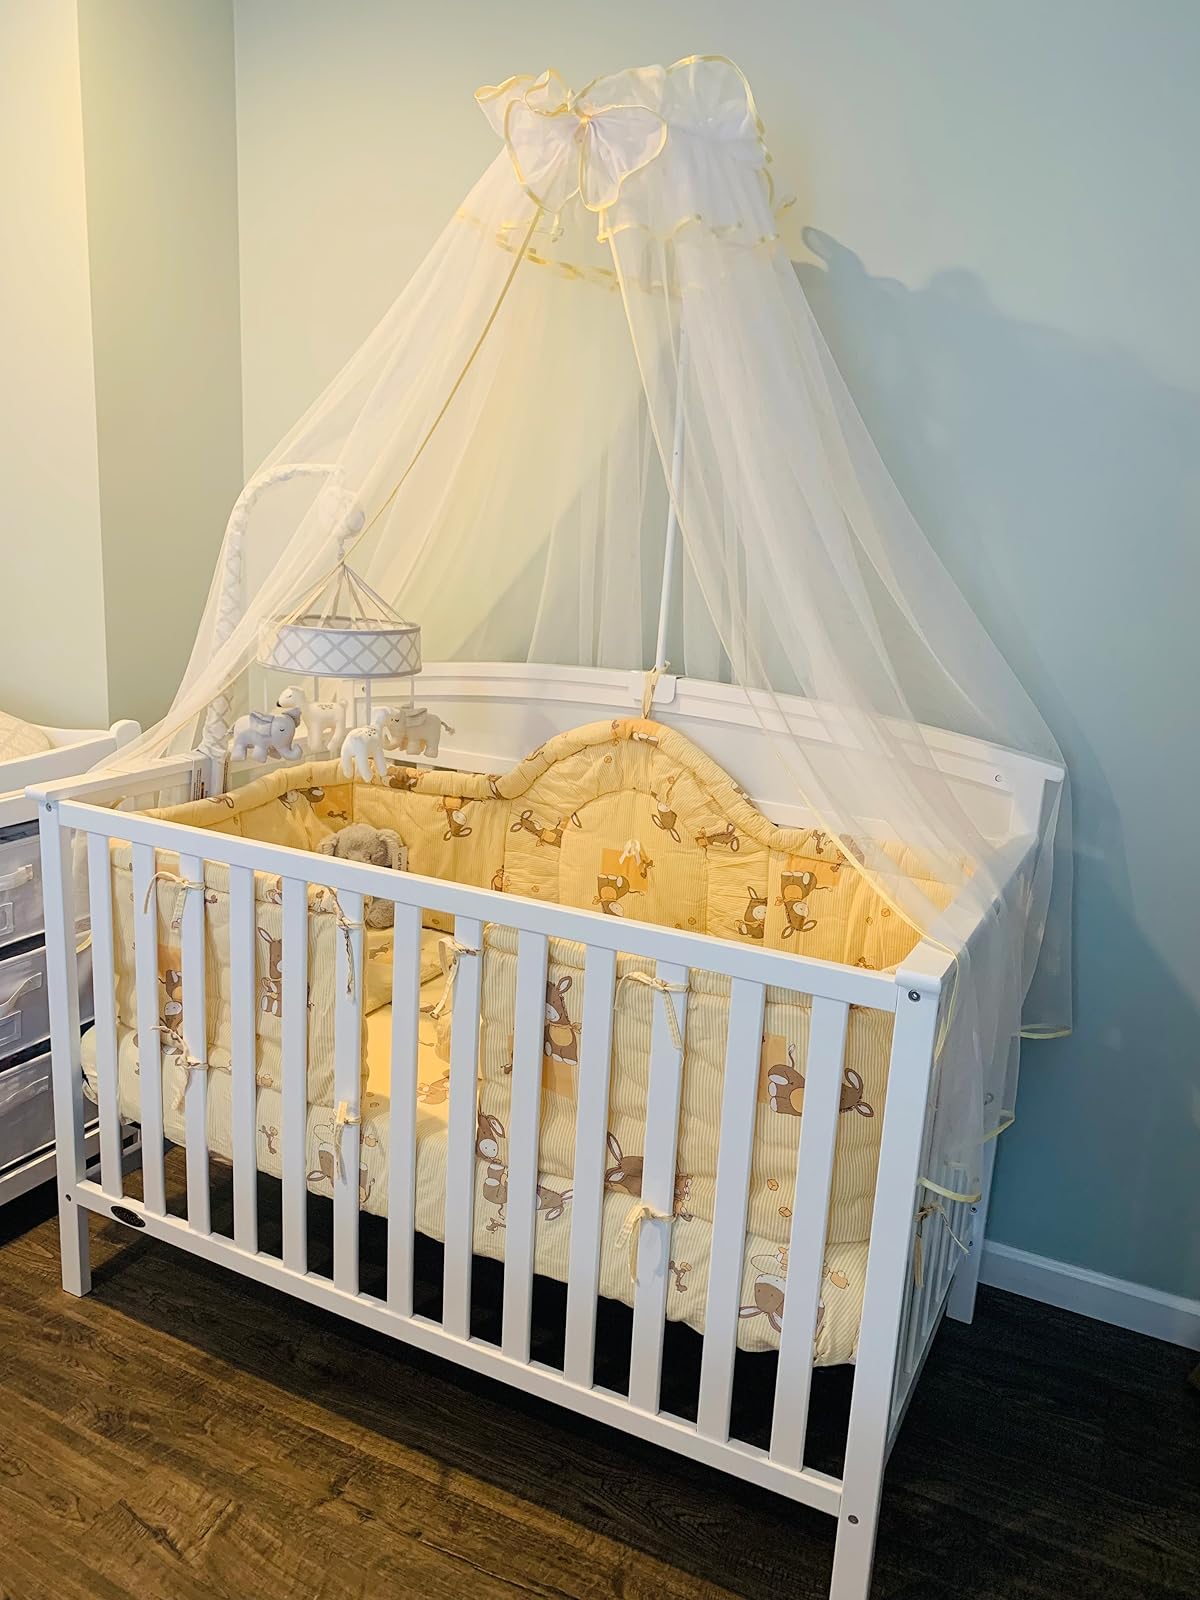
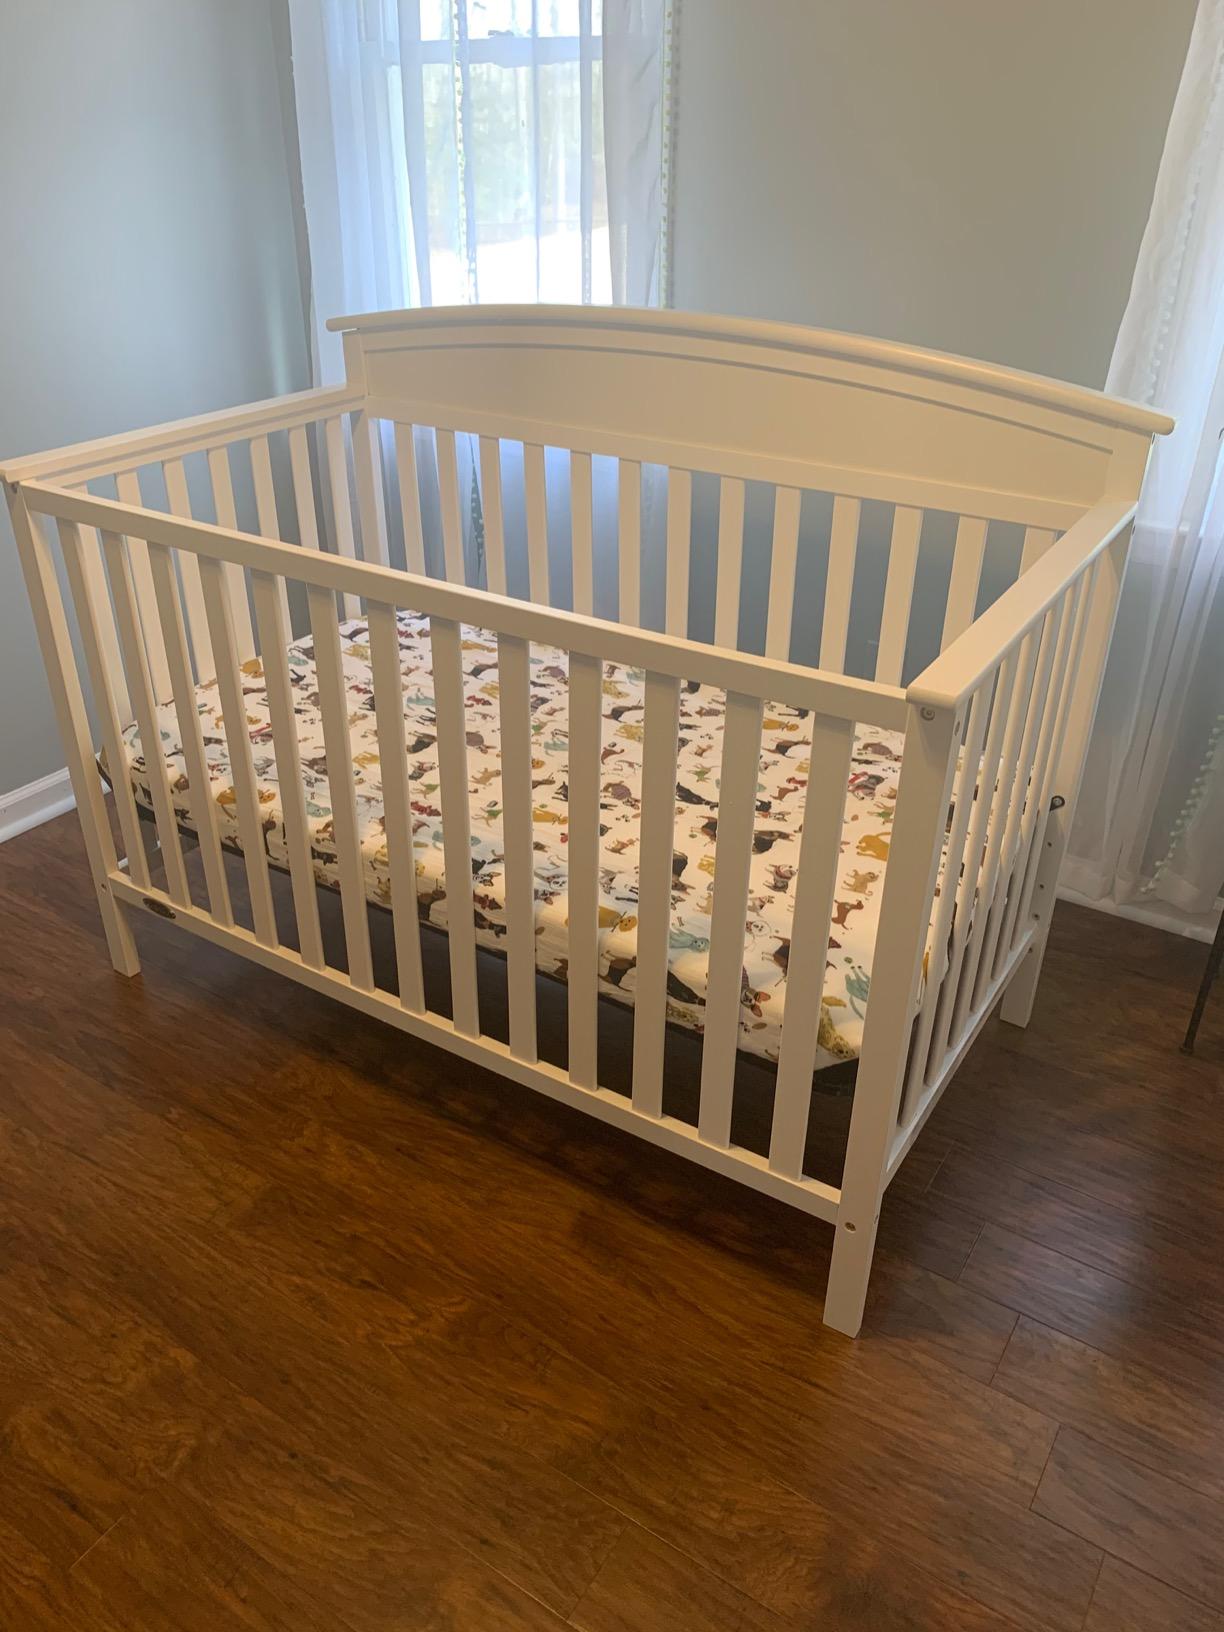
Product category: products_crib
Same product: yes